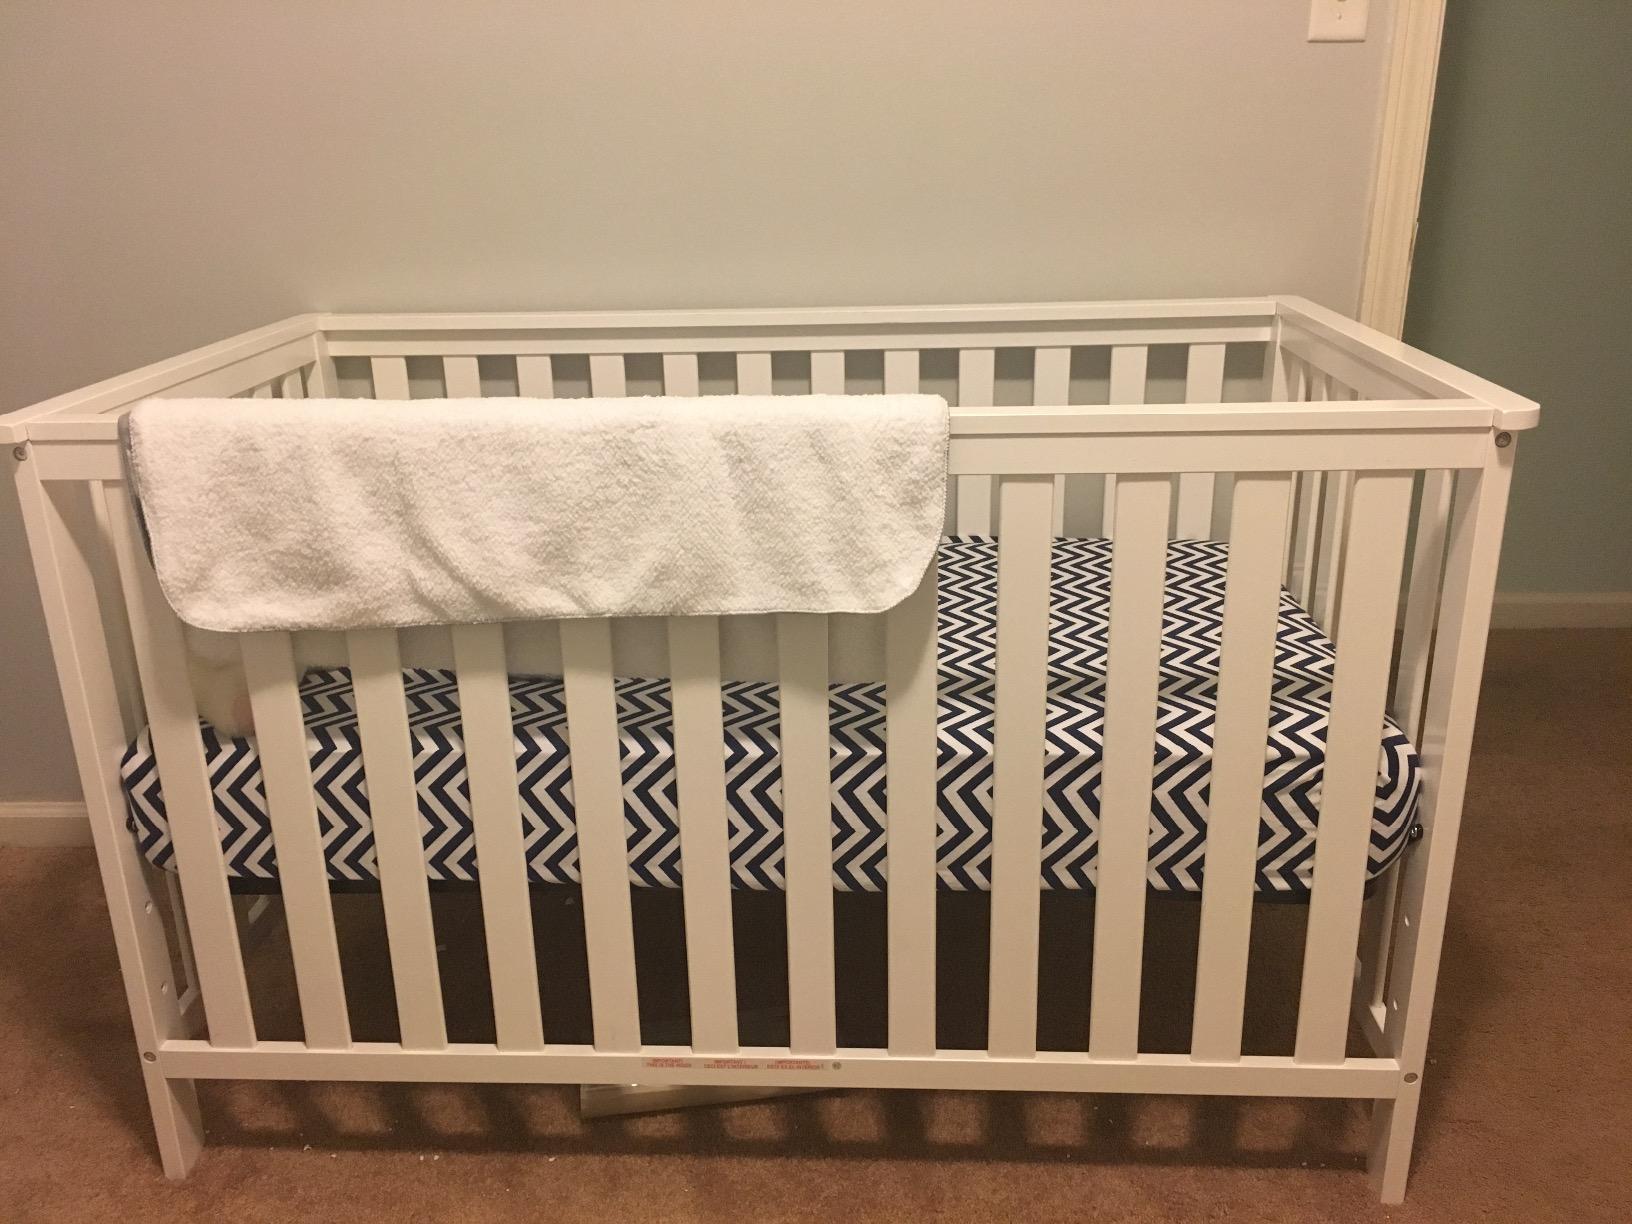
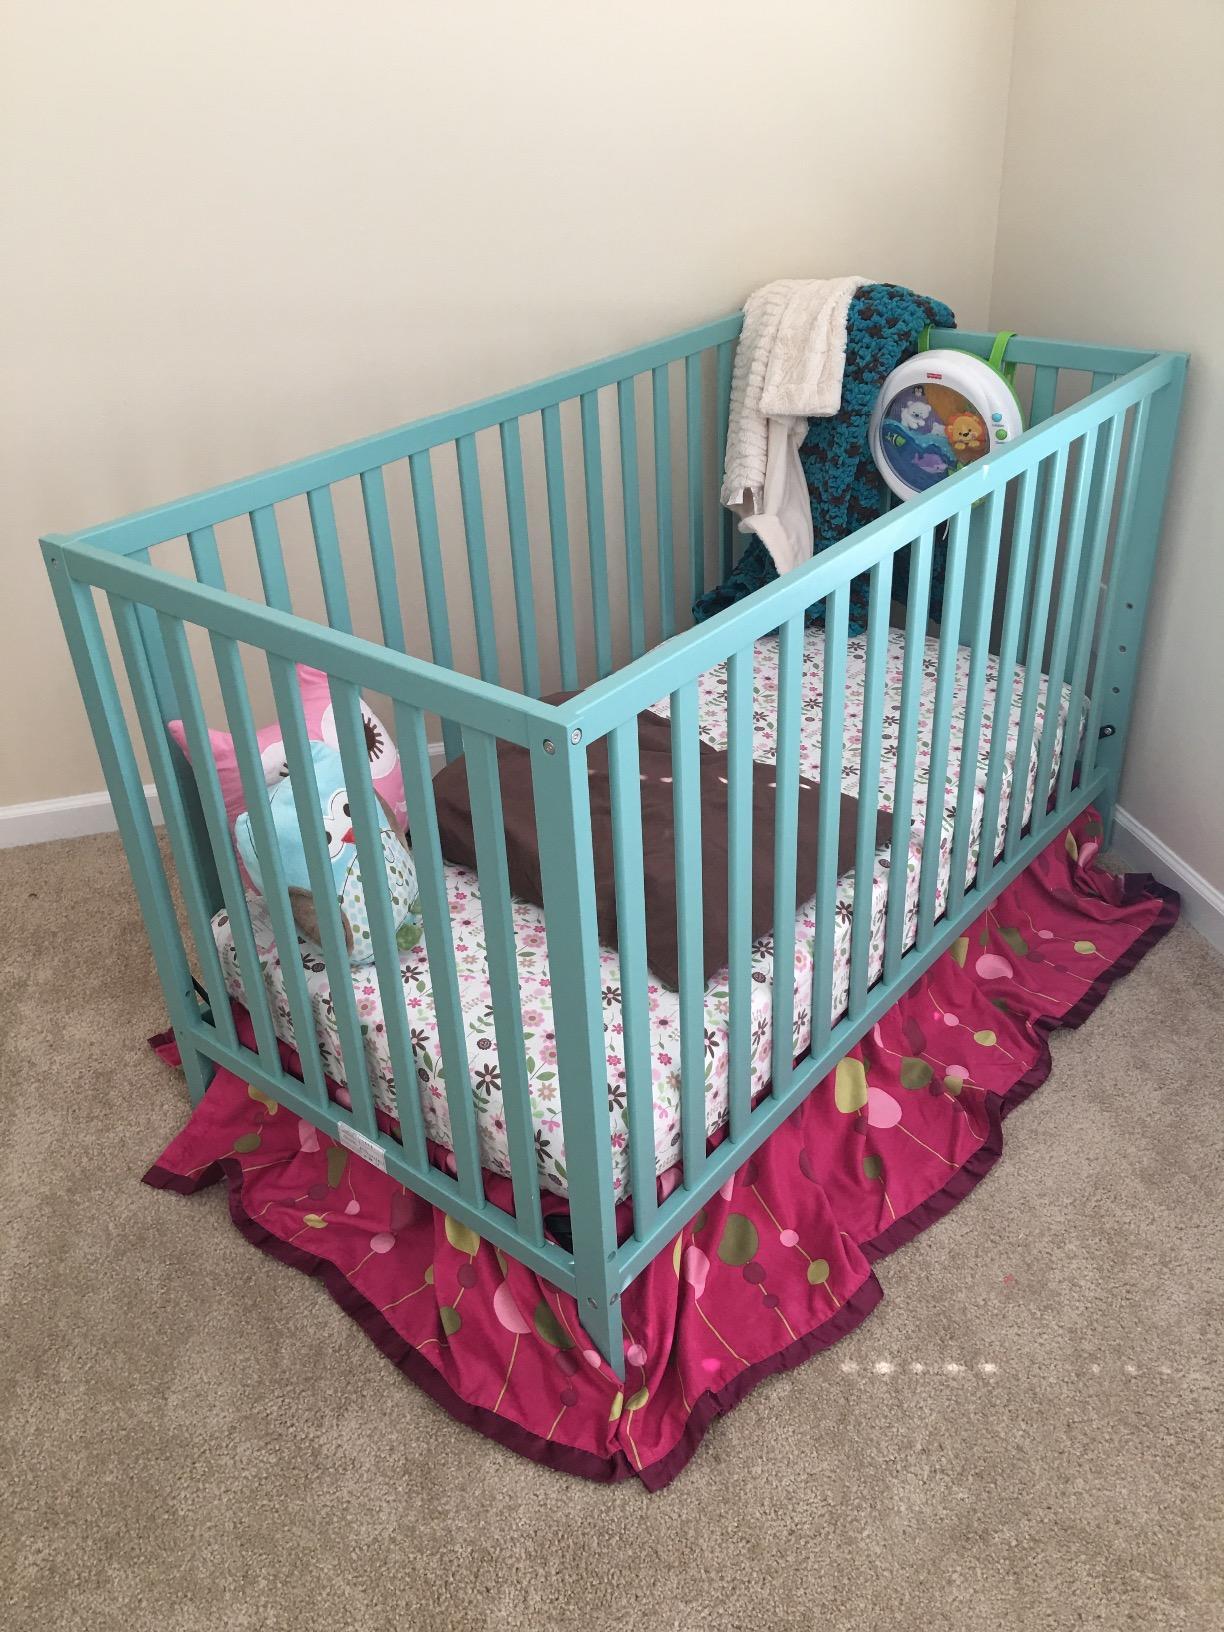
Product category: products_crib
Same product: no